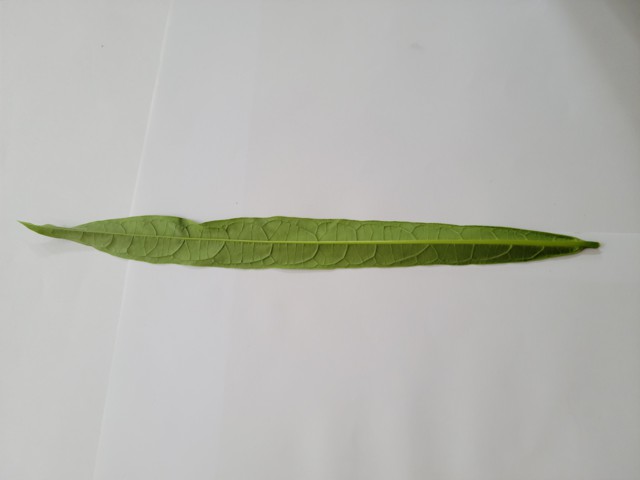
Plant: bamonhati